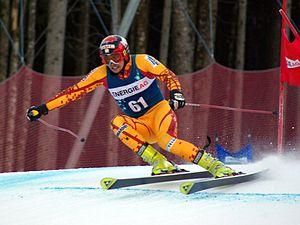
Trevor White est un skieur alpin canadien, né le 27 avril 1984 à Calgary.